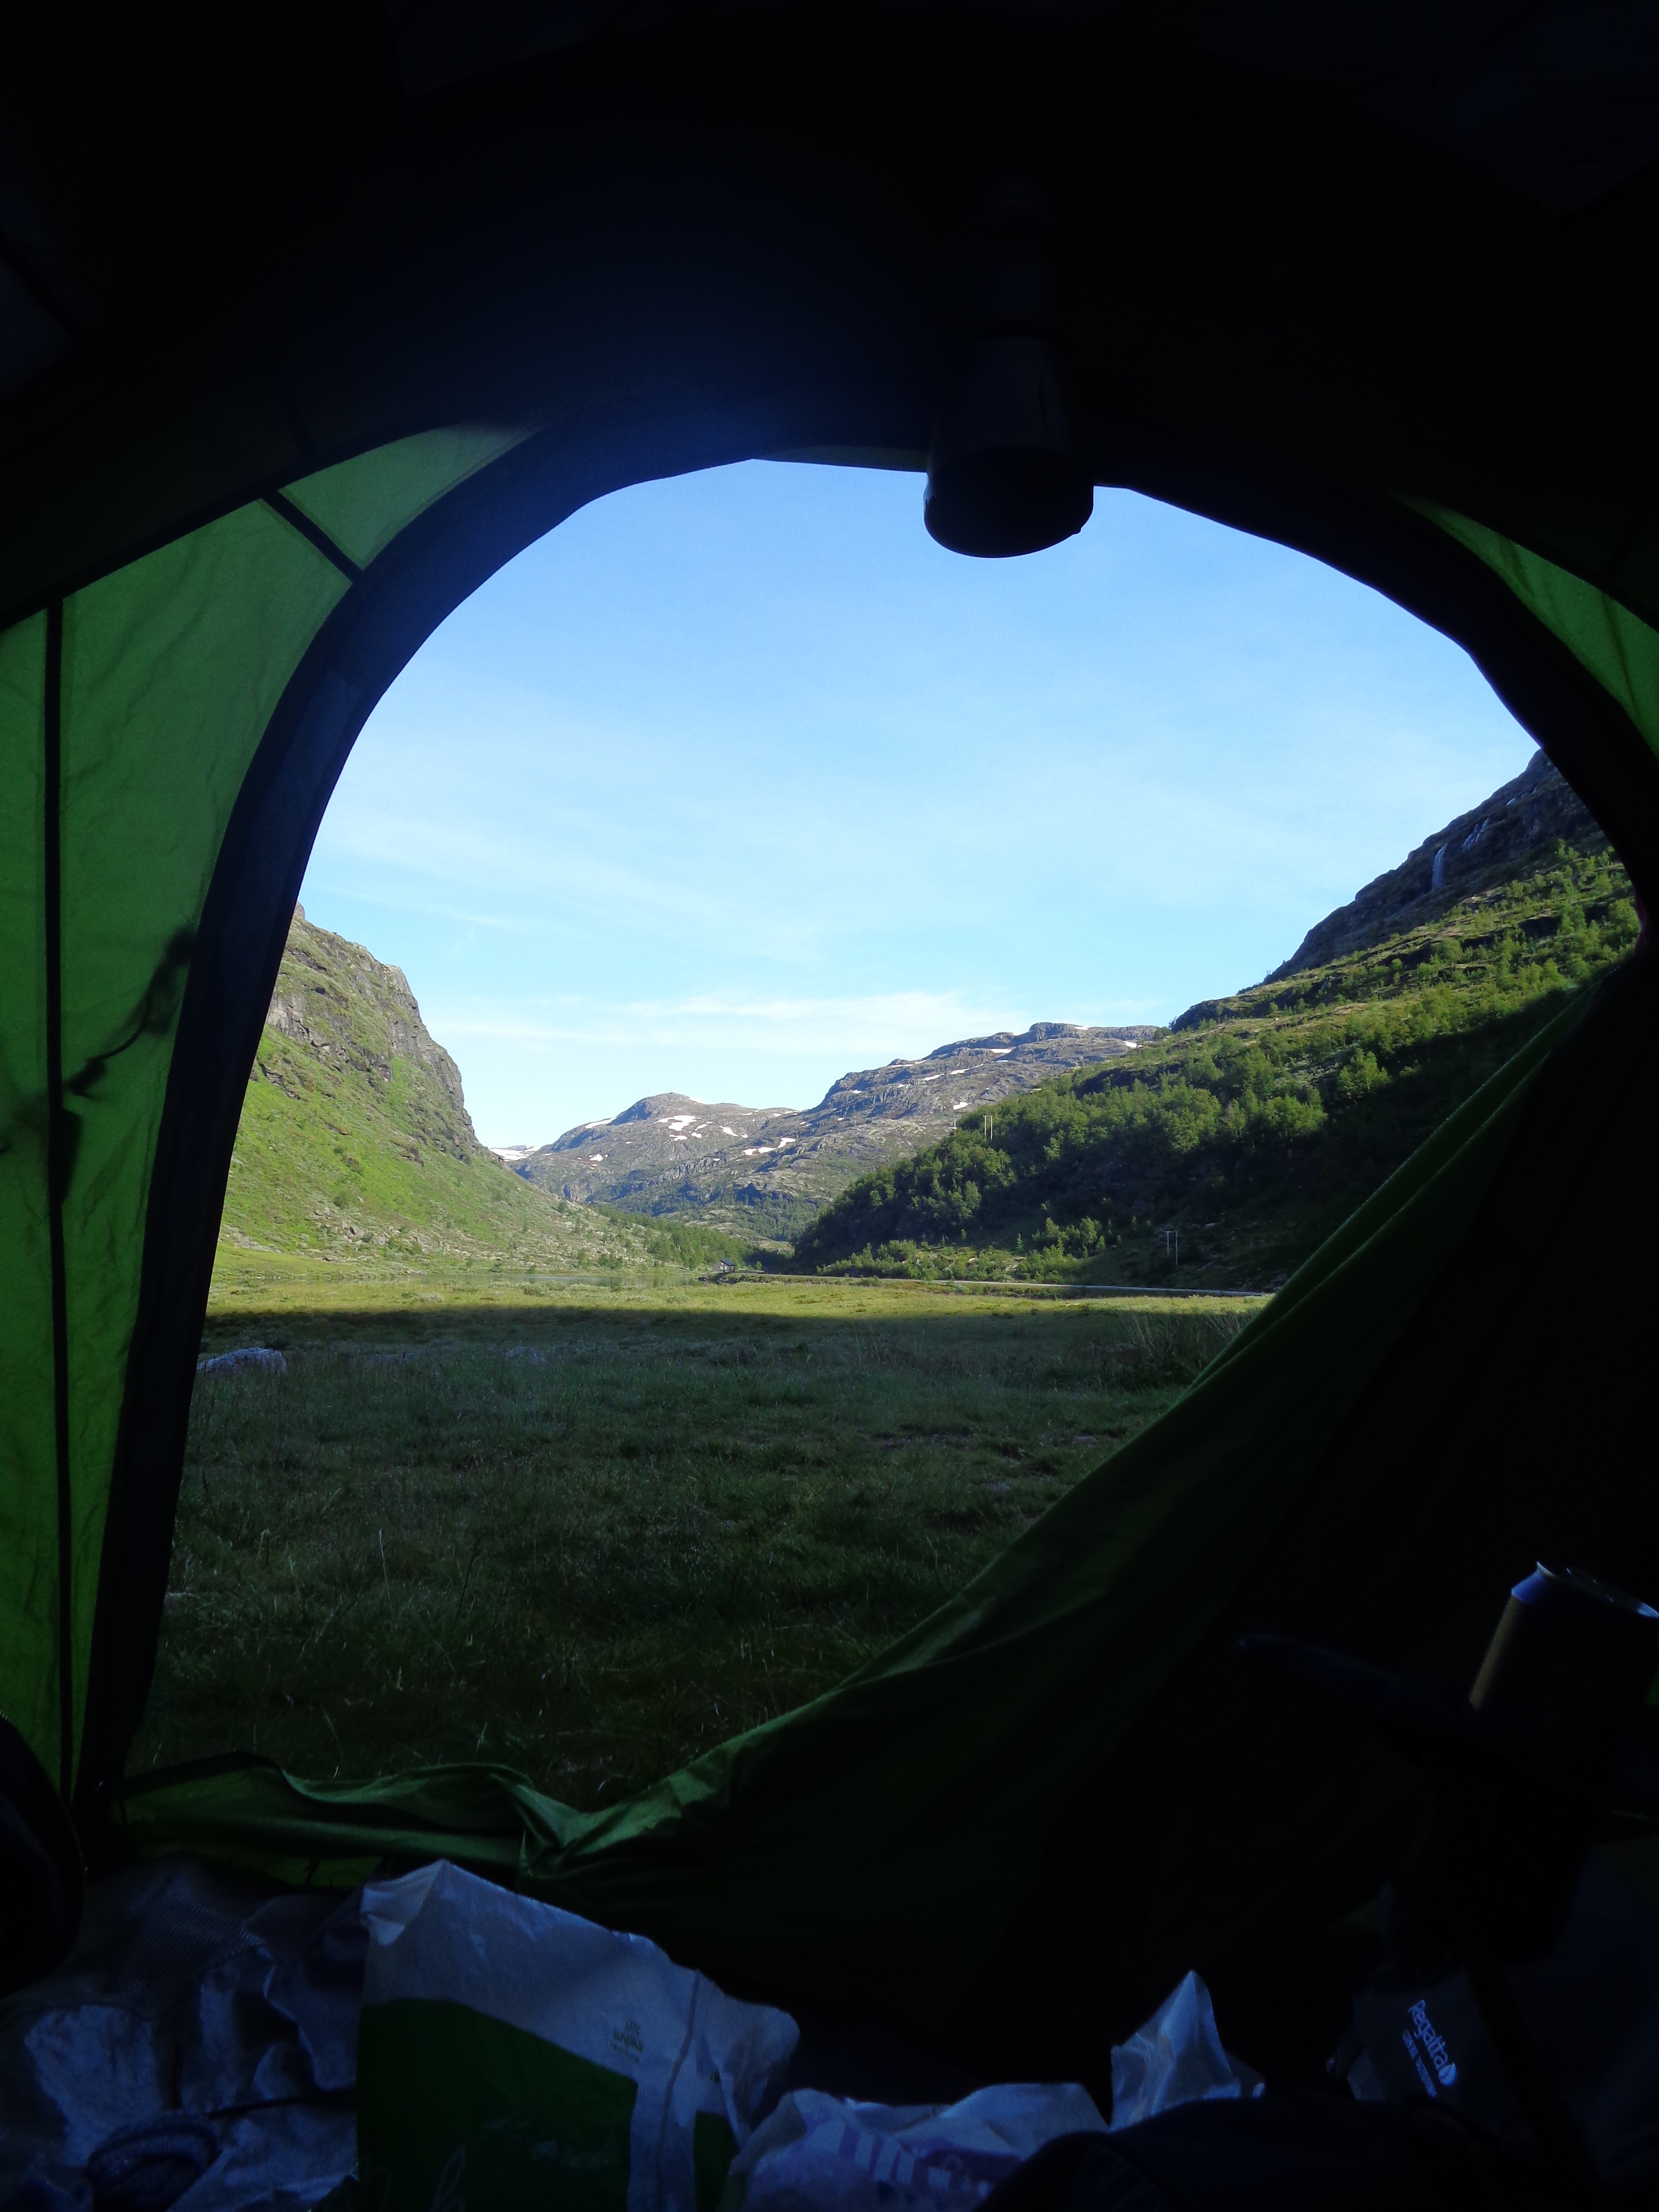
mountain, summer, green, camping, waterfalls, norway